Sigurd S. Meidell

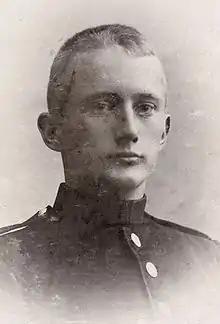
Portrait of Meidell, taken in 1898

Sigurd Segelcke Meidell (20 February 1878 – 26 July 1968) was a Norwegian journalist, genealogist and novelist.